Aloha from Hawaii via Satellite

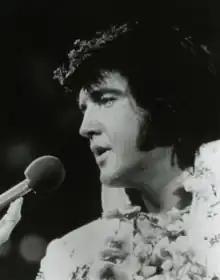
Elvis Presley in the "Aloha from Hawaii" 'rehearsal' show

The rehearsal show took place on Friday, January 12. Fans "stormed" the arena as the doors opened at 7:00 p.m., two hours before the start of the show. The audience was standing or sitting in the aisles. Initially, the number of attendees was set at 6,000. The rehearsal was filmed and had technical problems. Honolulu mayor Frank Fasi declared January 13 "Elvis Presley day", to commend him for his contributions to the Kui Lee Cancer Fund. The review in the "Honolulu Star-Bulletin" declared: "(Presley) put on an hour-long show last night that was perfect" and described the positive reaction of the female fans to Presley's presence.